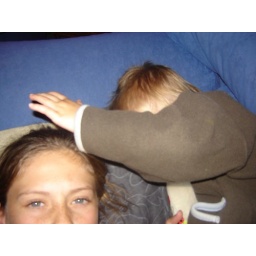
Me and Tyler lying on the couch taking photos with his bottle in his mouth.